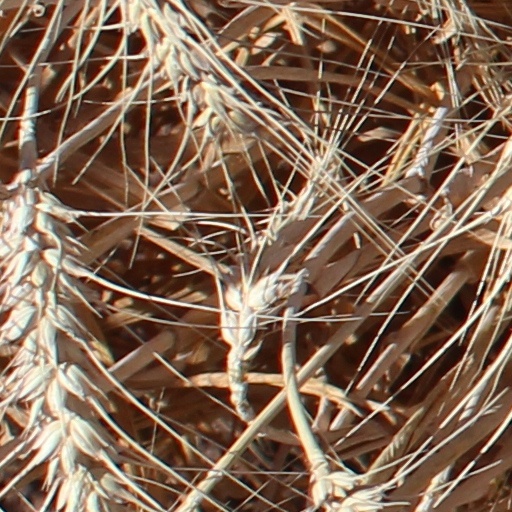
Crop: wheat